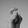
ASL letter: X